2/17th Battalion (Australia)

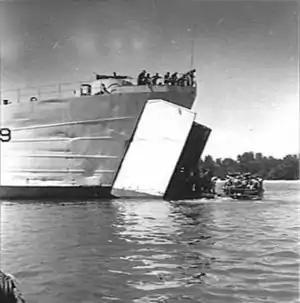
A landing ship disembarks troops

On Morotai, the 2/17th concentrated along with the rest of the 9th Division, which had been allocated to take part in operations to recapture Borneo as part of Operation Oboe. The battalion's part in this plan saw them land on Brunei on 10 June 1945 as part of Operation Oboe Six. Coming ashore near Brooketon, the battalion took part in capturing the capital before dispatching companies to secure individual objectives in the outlying areas as the Australians advanced along the coast towards the oilfields at Seria. In mid-July, 'D' Company carried out a patrol along the Baram River on board HMAS "Tiger Snake". On 13 August, following the atomic bombings of Hiroshima and Nagasaki, the order to cease offensive action was received from 20th Brigade headquarters and two days later the war came to an end with Japan's capitulation. Despite this, it was not until 10 September that the Japanese on Borneo formally surrendered, and the bulk of the battalion remained deployed until the end of the month. During this time they were involved in ensuring all Japanese forces in the area received the surrender instructions and complied with them, and with collecting and escorting surrendered Japanese soldiers and former Indian prisoners of war, with the battalion's last operation being completed in early October. The battalion's final campaign cost 24 men killed or wounded.